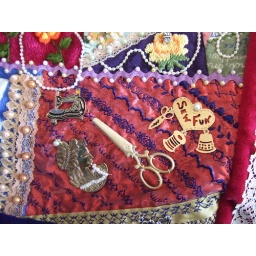
Most of the work was by hand, the blue decorative stitches were done with her machine on this section.